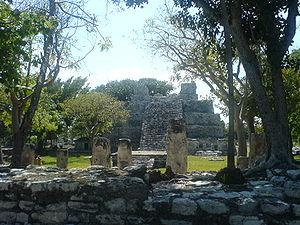
Cette liste des sites mayas est une liste alphabétique répertoriant un nombre significatif de sites archéologiques associés à la civilisation maya de la Mésoamérique.
Cancún est une ville mexicaine située dans l'État du Quintana Roo, au nord-est de la Péninsule du Yucatán. Ayant connu une transformation remarquable en seulement quelques années, Cancún est désormais une ville célèbre mondialement pour son activité touristique très importante. D'après le recensement de 2015, elle compte 743 626 habitants, pour une superficie de 1978,75 km².